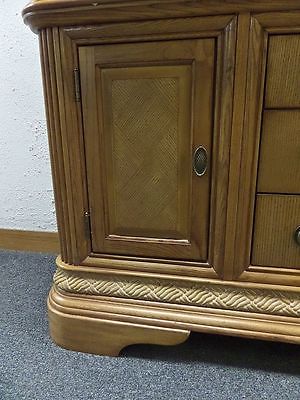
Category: cabinet